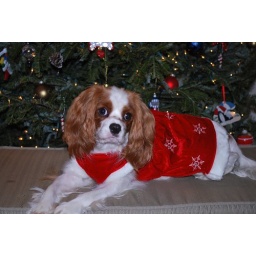
Delilah, Cavalier King Charles Spaniel, infront of the Christmas tree in her Christmas dress